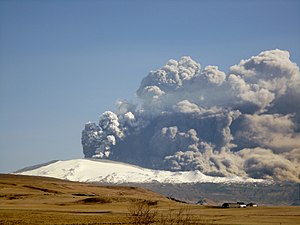
Eyjafjallajökulls vulkanudbrud i 2010
Udbruddet den 17. april 2010
I slutningen af 2009 blev der målt forøget seismisk aktivitet omkring vulkanen Eyjafjallajökull i Island, hvilket varslede det senere vulkanudbrud, der fandt sted den 20. marts 2010. Et senere udbrud, som startede den 14. april 2010, var årsag til store udslip af vulkansk aske, som lammede flytrafikken i store dele af Nordeuropa og Vesteuropa.